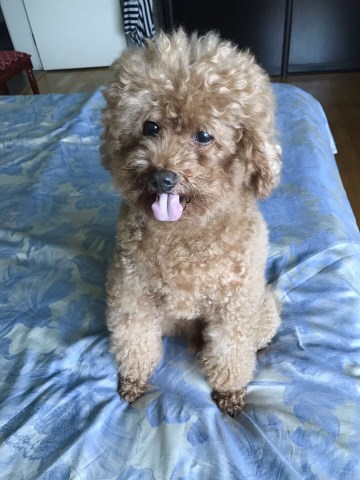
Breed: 2925-n000114-toy_poodle